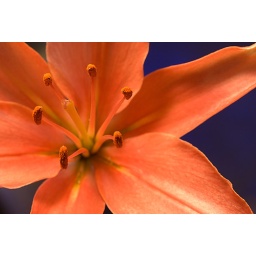
SB-28 through blue gel for background. SB-28 in front of flower through diffuser.